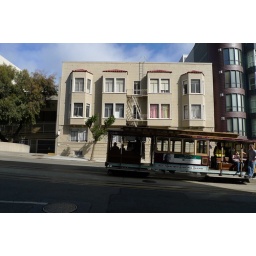
pink and pale yellow curtains above California Street cable car